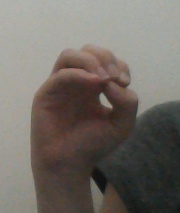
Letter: ha